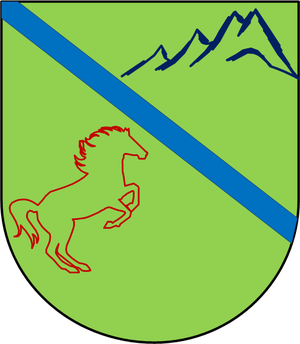
L'ancienne région de Fès-Boulemane était l'une des seize régions du Maroc avant le découpage territorial de 2015.